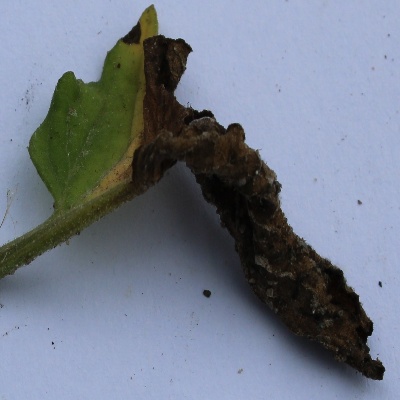
Crop: Tomato
Condition: verticulium wilt